Military of Afsharid Iran

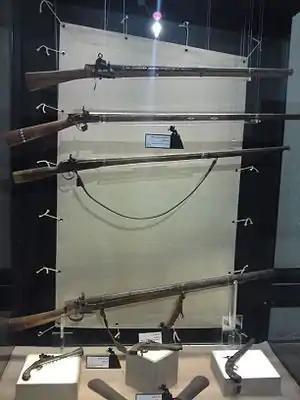
Jezayel muskets on display in Mashhad's "Museum of Nader Shah".

The jazāyerchi were the elite of Nader's infantry musketeers. The jezail (jazāyel, a flintlock musket, used by these infantrymen was of a much heavier calibre than their European counterparts and consequently had a greater range as well as improved accuracy (the average European musket weighed around 5 kilograms and fired a shot only 18 millimetres in diameter, whereas the jazail weighed almost 18 kilograms and fired a shot 24 millimetres in diameter).